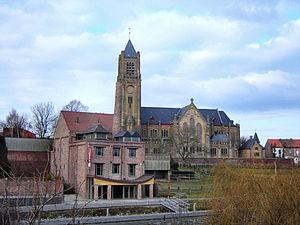
Vue sur Warneton et la Lys, avec l'Église Saints Pierre et Paul et la Musée de la Brasserie. View on the center of Warneton, at the river Lys, with the church of Saint Peter and Paul, and the Musée de la Brasserie museum. Warneton, Comines-Warneton, Hainaut, Belgium
De Avonturiers est une chambre de rhétorique de Warneton en Flandre.